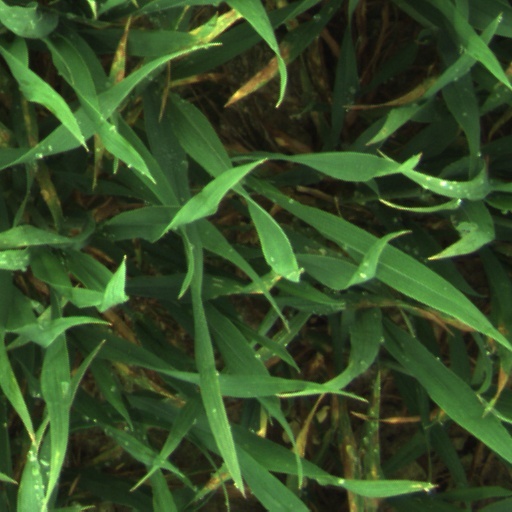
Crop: wheat